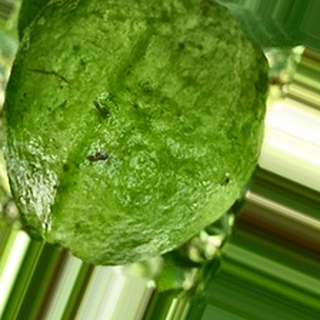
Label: healthy_guava